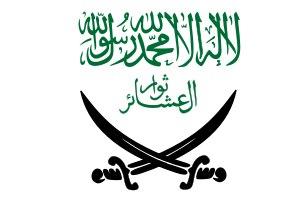
Le Conseil militaire des Révolutionnaires tribaux d'al-Anbar est une alliance de tribus sunnites formée en décembre 2013 dans la province d'al-Anbar lors de la guerre d'Irak.